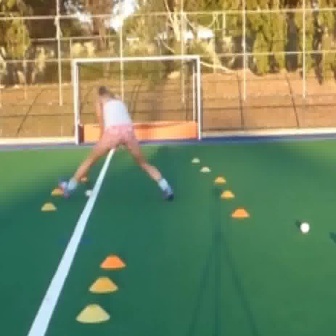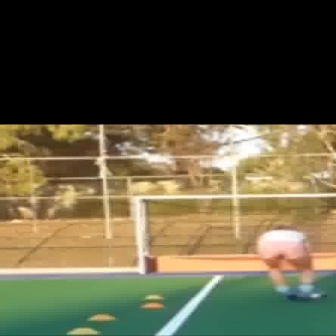
  Please identify the target specified by the bounding box [59,85,175,201] in the first image and locate it in the second image. Return the coordinates in [x_min,y_min,x_max,y_max] format.
Answer: [251,224,326,300]